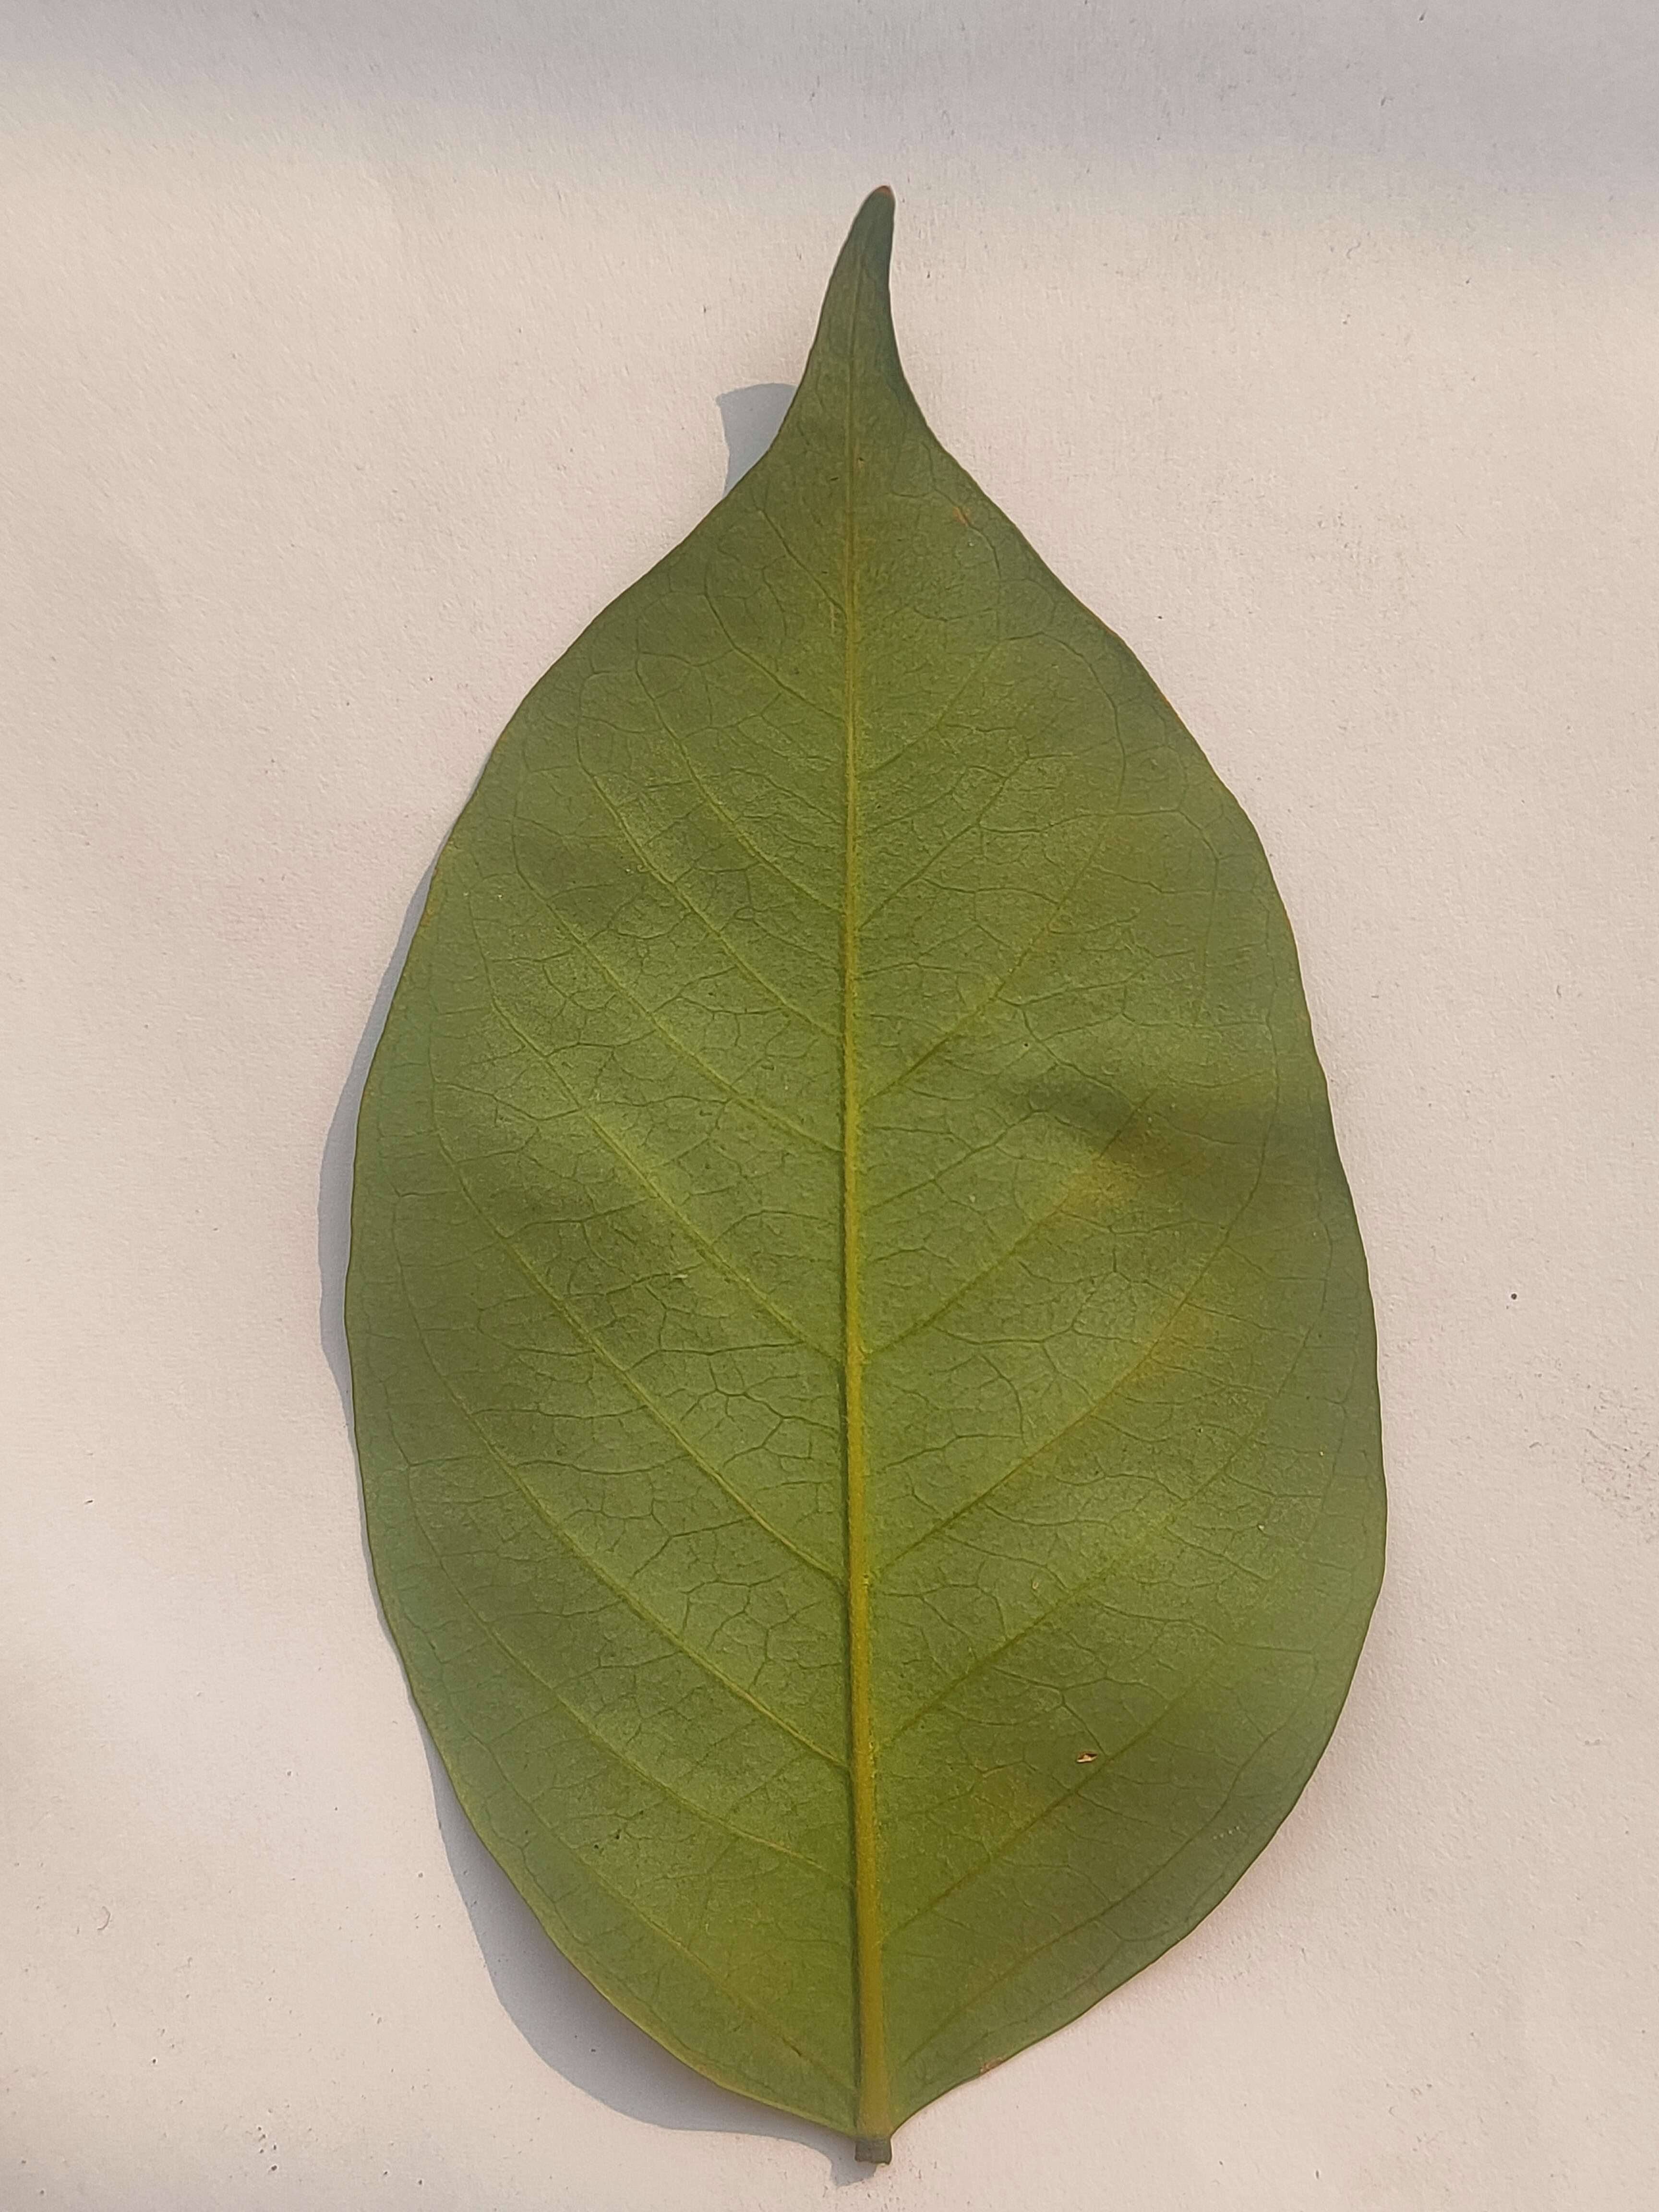
Leaf variety: Star Fruit